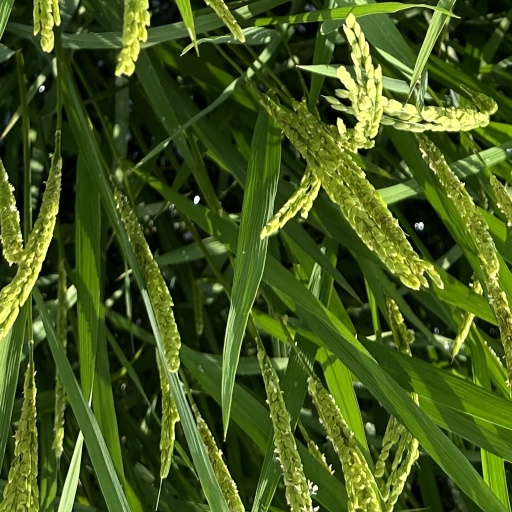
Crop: rice